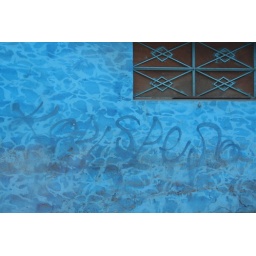
A blue wall with blue graffiti in Mazatlan, Mexico.